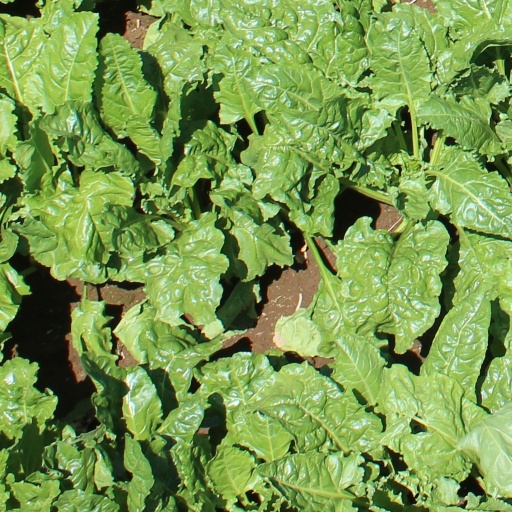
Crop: sugar beet